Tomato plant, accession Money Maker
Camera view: horizontal (90 deg, fisheye); turntable rotation: 90 degrees
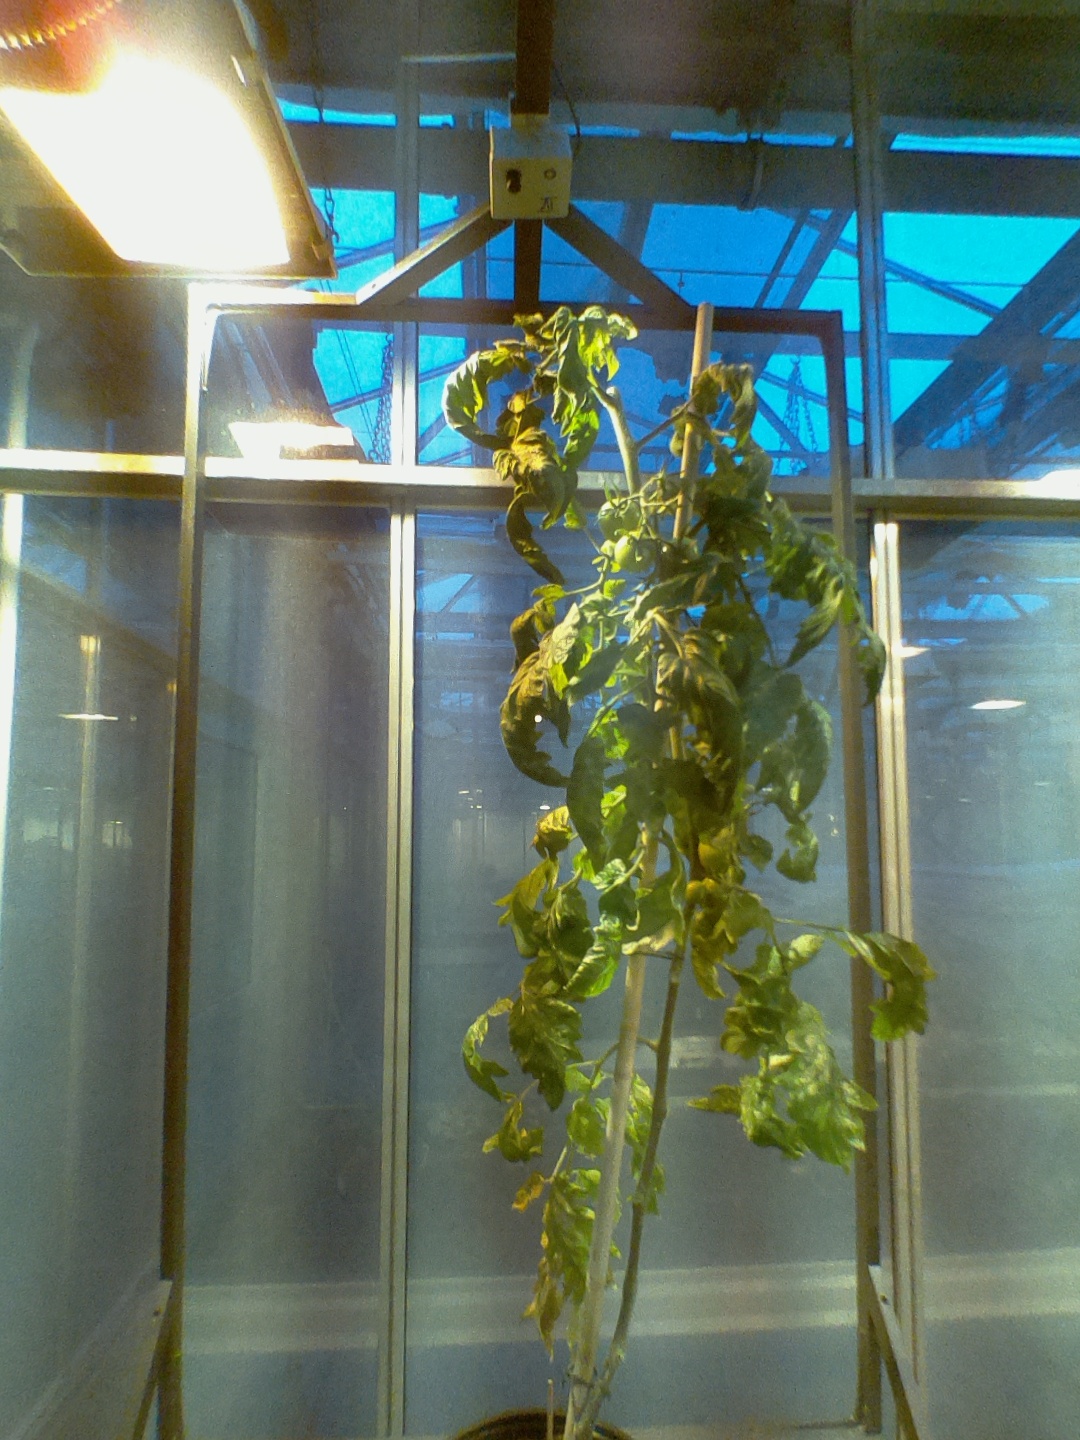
BBCH growth stage 76: 60%-70% of final fruit size